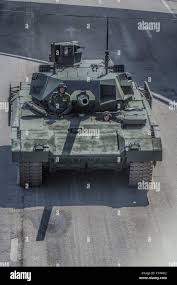
Label: Tank